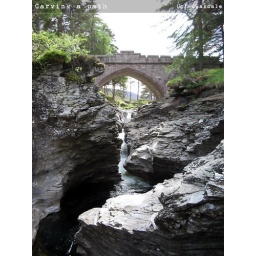
Water flowing under a bridge &amp;amp; through the rocks at the Linn of Dee, Scotland.